Agriculture in Greece

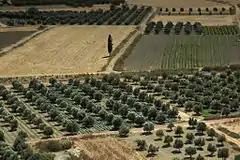
Valley of Messara, Crete

Agriculture in Greece is deeply rooted in history, and based on its Mediterranean climate. This practice encompasses a wide array of crops, including olives, grapes, citrus fruits, cereals, and vegetables, with a notable emphasis on olive oil production, establishing Greece as a global leader in this industry. The country's vineyards produce tons of grapes and also yield renowned wines. Greece also produces a wide variety of livestock products. Fisheries are playing an important role while forestry plays a secondary role.